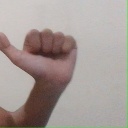
अक्षर: त